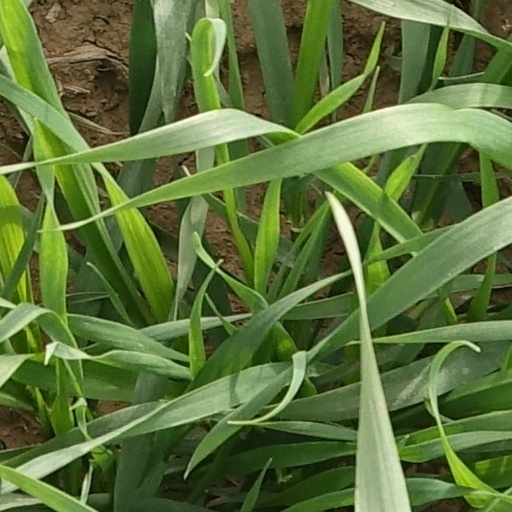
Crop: wheat